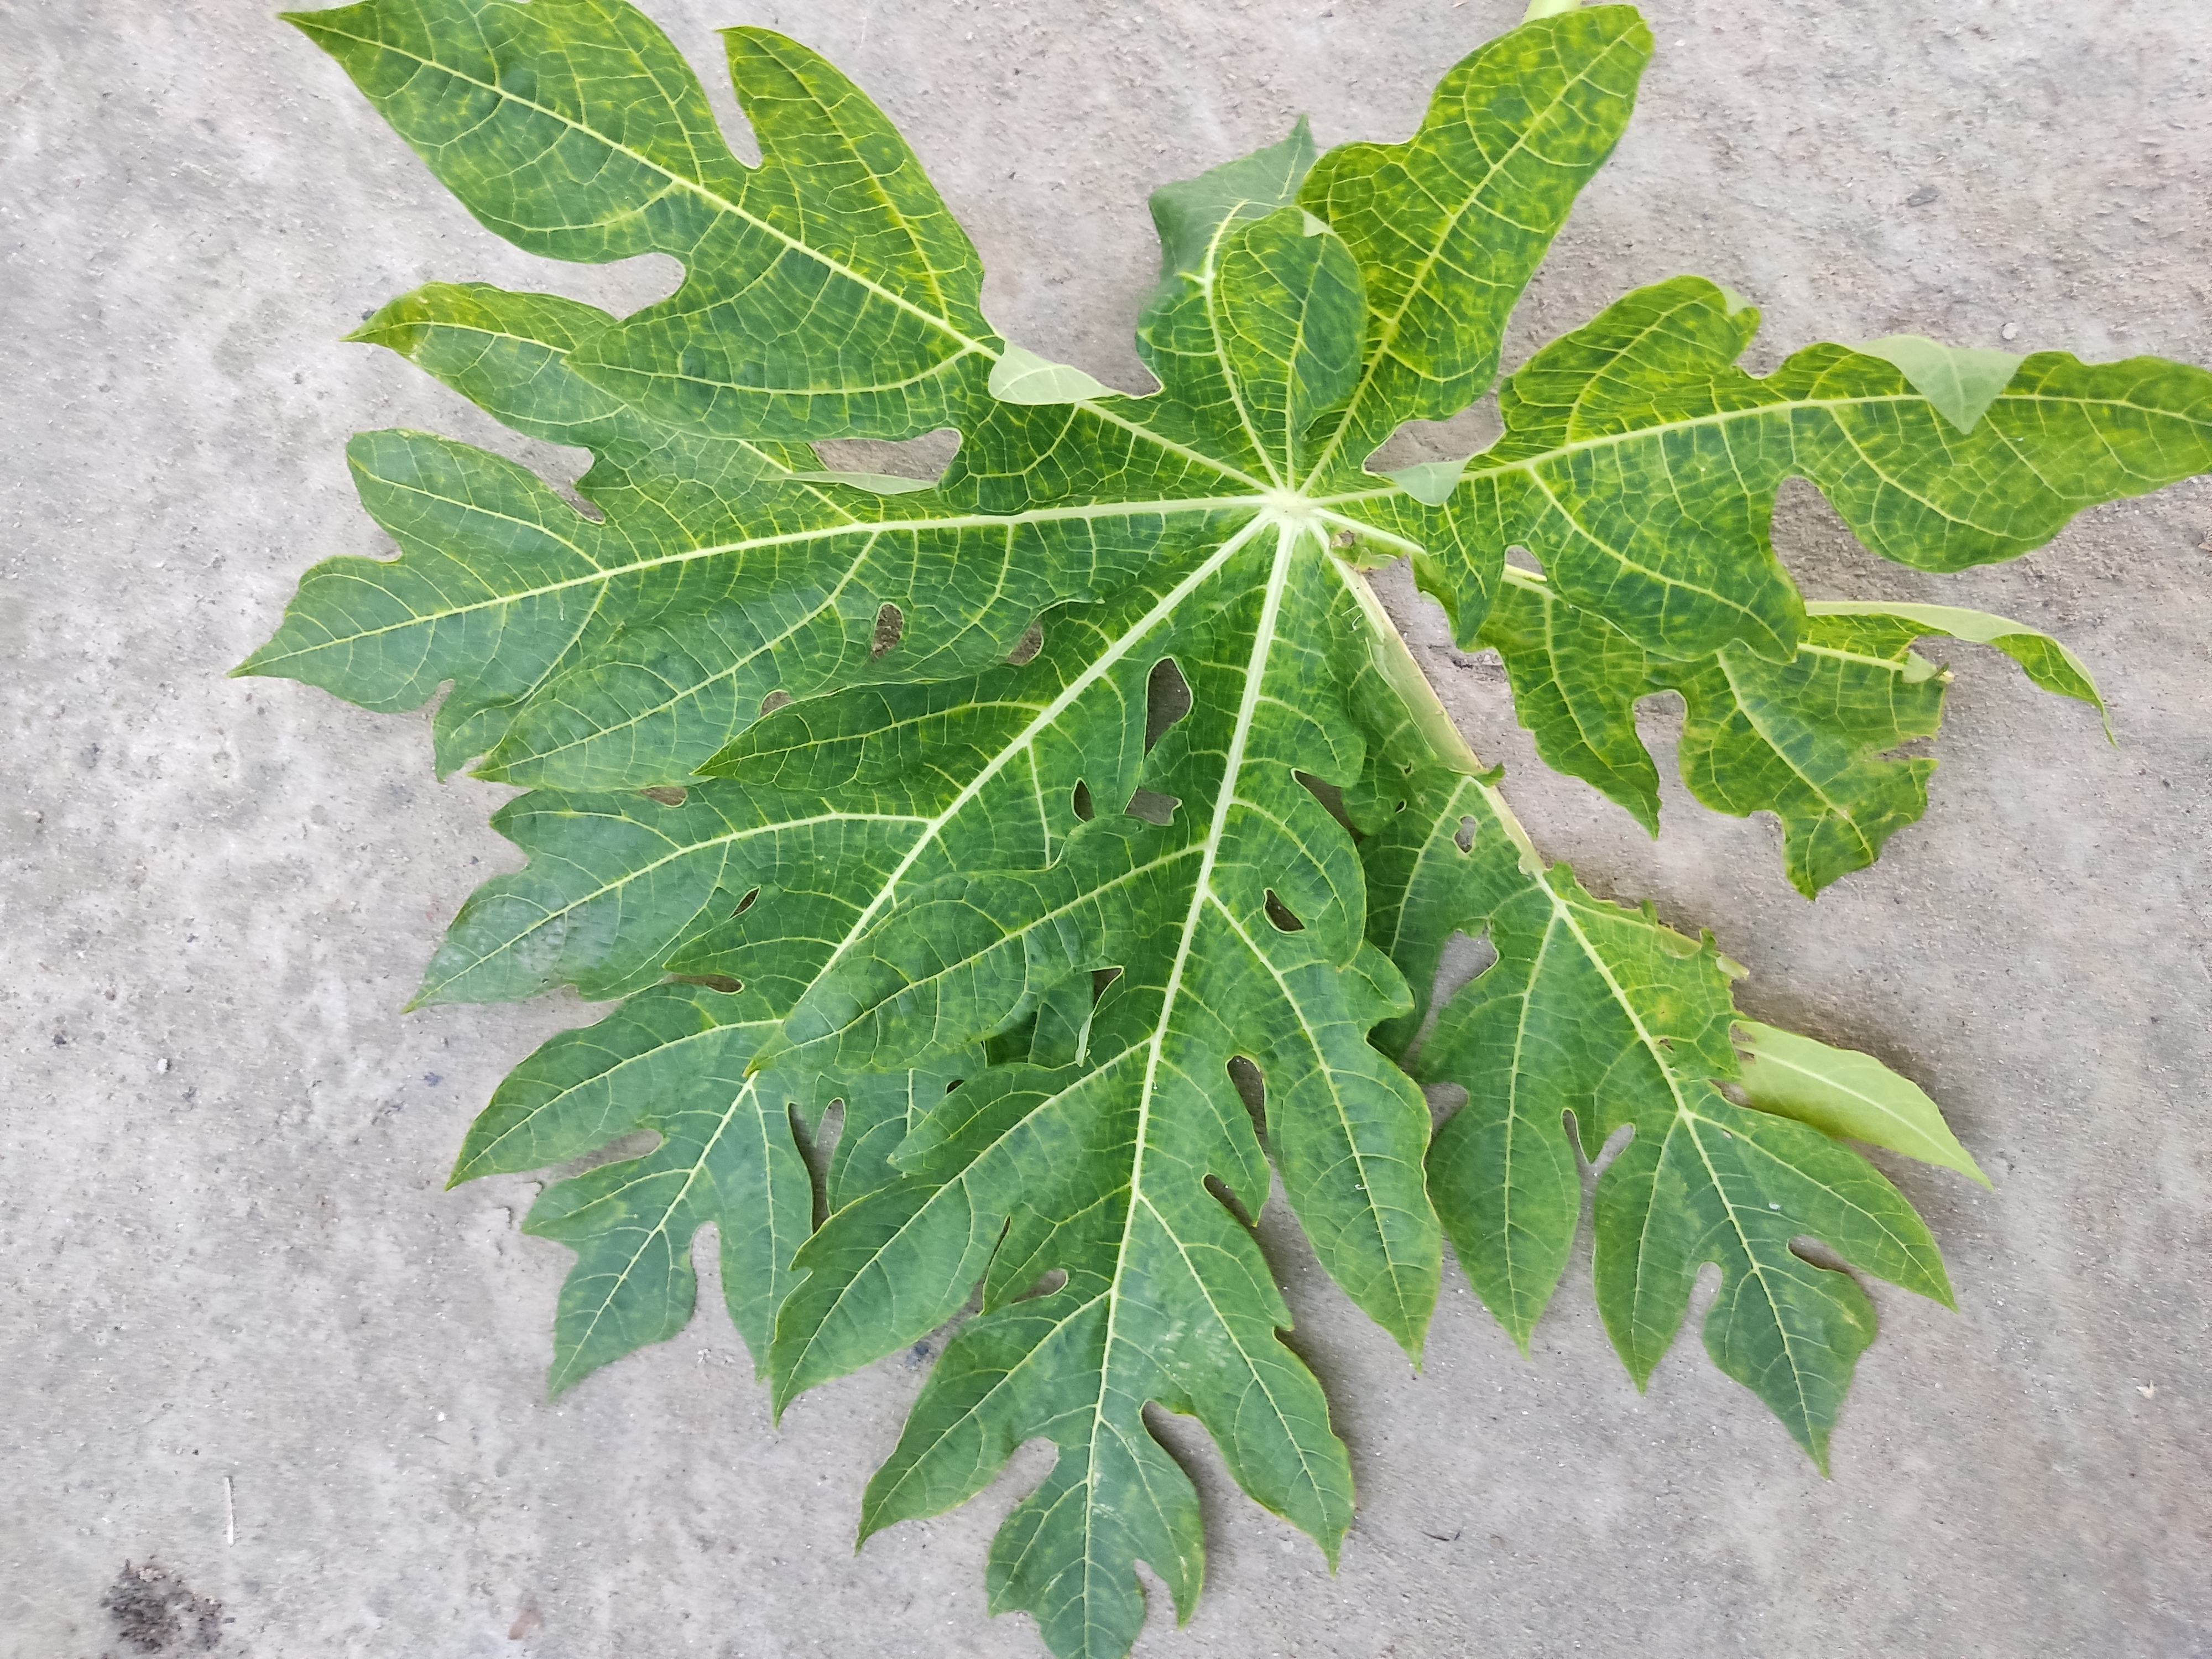
Label: Mosaic